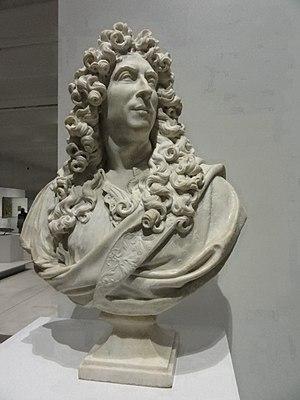
Cet article liste les œuvres exposées en 2014 dans La Galerie du temps, une des expositions du Louvre-Lens. S'étalant sur cinq ans, l'exposition doit voir chaque année une partie de ses œuvres renouvelée.
Cet article liste les œuvres exposées en 2013 dans La Galerie du temps, une des expositions du Louvre-Lens. S'étalant sur cinq ans, l'exposition doit voir chaque année une partie de ses œuvres renouvelée. Ainsi, La Liberté guidant le peuple était présente à l'inauguration du Louvre-Lens le 4 décembre 2012, mais elle a été remplacée un an plus tard par Œdipe explique l'énigme du sphinx. Il en a été de même pour une partie des œuvres.